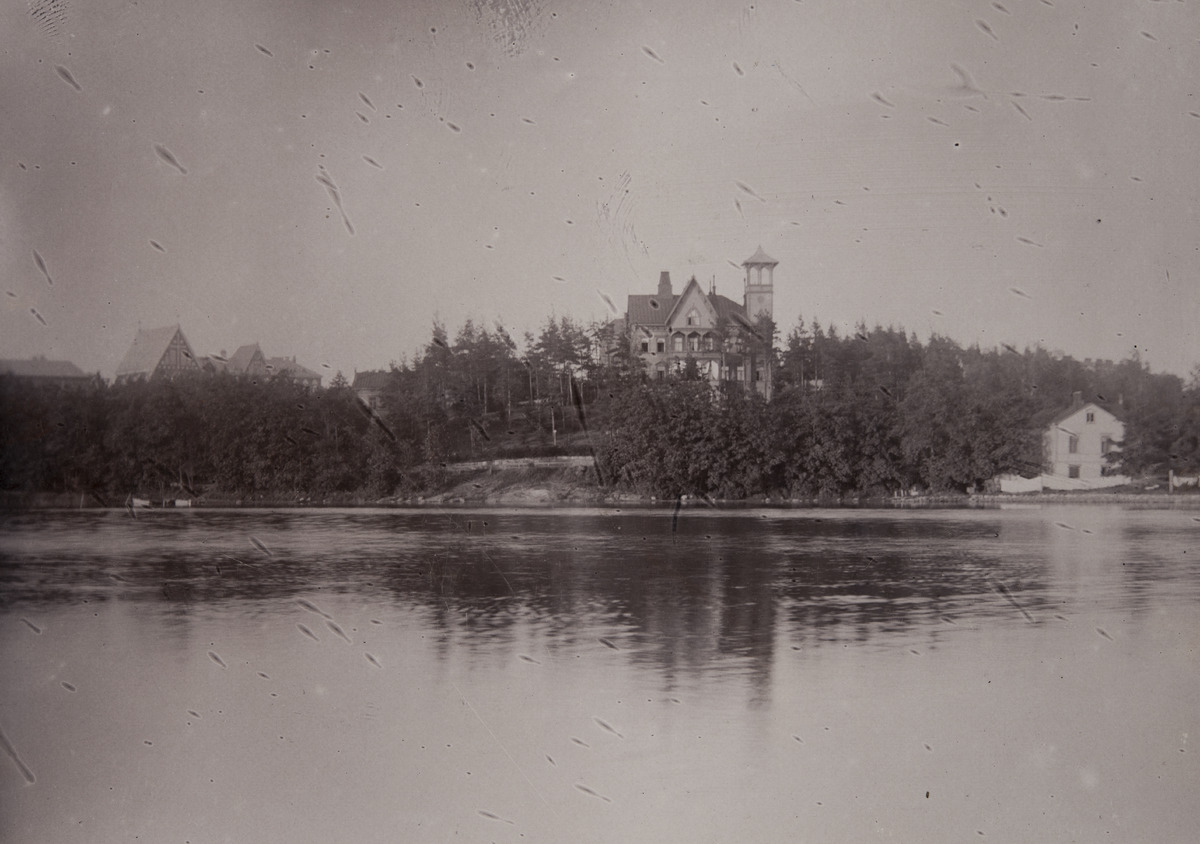
Eläintarhanhuvila numero 9
sisällön kuvaus: Eläintarhanhuvila numero 9. Näkymä Töölönlahdelta. mustavalkoinen
Ajankohta: kuvausaika 1890 -luku
Paikka: Suomi, Uusimaa, Helsinki, Kallio Helsinki, Linjat Helsinki, Linnunlauluntie
Aiheet: rakennukset, puurakennukset, huvilat, lahdet